Damon Hill

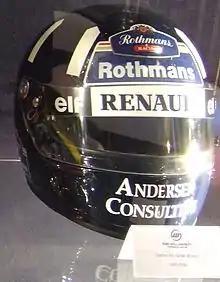
Hill's helmet

Hill started his motorsport career in motorcycle racing in 1981. He used the same simple, easily identifiable helmet design as his father: eight white oar blades arranged vertically around the upper surface of a dark blue helmet. The device and colours represent the London Rowing Club for which Graham Hill rowed in the early 1950s. Although he won a 350 cc clubman's championship at the Brands Hatch circuit, his racing budget came from working as a building labourer. He also worked as a dispatch rider for Apollo Despatch in London, then later Special Delivery, a London motorcycle dispatch company and was provided TZ350 racing bikes by them.